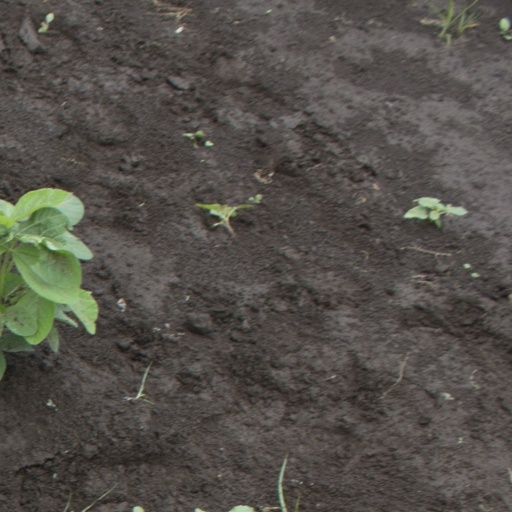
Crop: soybean